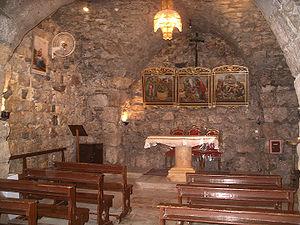
Damas est une ville et la capitale de la Syrie. Elle a plusieurs noms en arabe : le Cham, la ville du Jasmin.
Ananie est un saint de l'Église catholique. Son nom hébraïque, Hananiah, vient de la racine trilittère חנן et signifie « Grâce de Jah ». Dans le Nouveau Testament, Ananie impose les mains à Saul de Tarse, qui retrouve alors la vue : « Les écailles tombèrent de ses yeux. »